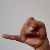
The image shows a hand gesture representing the letter 'J' in Indian Sign Language.